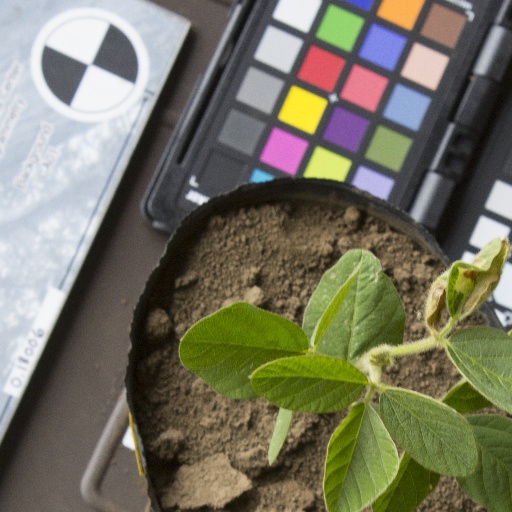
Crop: soybean